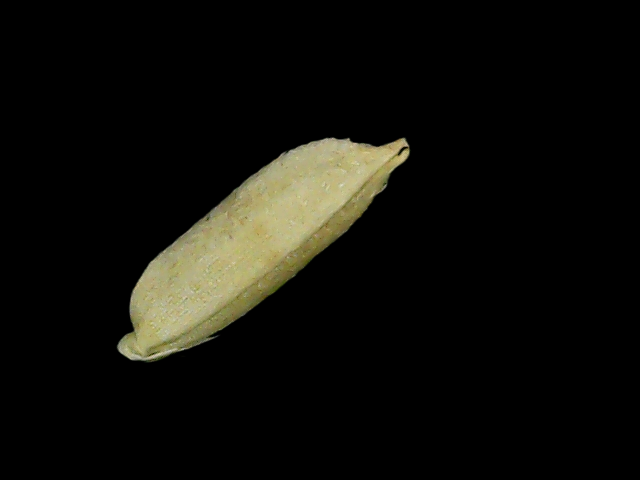
Rice variety: Bd49